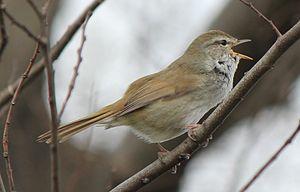
Bouscarle est le nom vernaculaire donné à plusieurs espèces de passereaux de la famille des Locustellidae et des Cettiidae, autrefois placés dans la grande famille des Sylviidae.